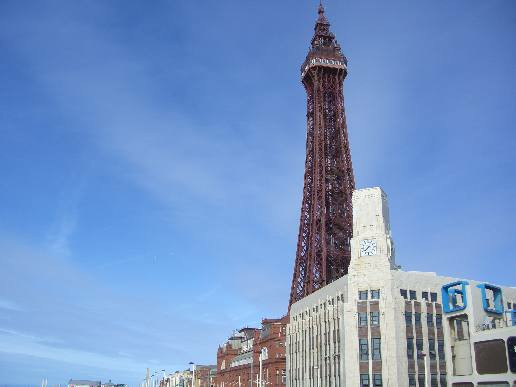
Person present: No